Space warfare

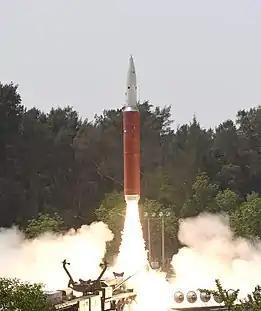
Launch of an interceptor derived from Indian Ballistic Missile Defence Programme for ASAT test on March 27, 2019

The People's Republic of China successfully tested (see 2007 Chinese anti-satellite missile test) a ballistic missile-launched anti-satellite weapon on January 11, 2007. This resulted in harsh criticism from the United States of America, Britain, and Japan.